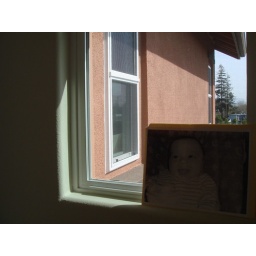
Jasper looking out his window to see Ahma in her bedroom